Delaware Public Library

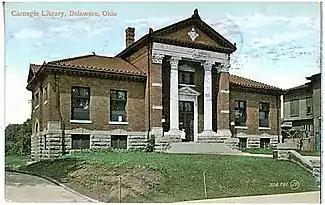
A c. 1914 postcard featuring the Delaware Public Library

The Delaware County library system originated from a late-19th century women's book club, which initially had twenty-six members and a private library of thirty-six volumes. The book club formed a library association in 1897. The club's volume collection was intermediately housed in a doctor's home, a jewelry stored and a rented room. In 1898, the book club re-organized as "The Delaware City Library Association", and focused on creating a library and a reading room. That year, two Delaware residents began planning the design of a Masonic temple; the temple included space for a library and reading room that was offered to the Library Association. On February 23, 1899, the Library Association accepted the offer, and formally incorporated. The Library Association raised funds to heat, light and furnish the room, and to purchase up to date library equipment. The Masonic temple library room was opened to the public on April 5, 1900. The library contained 910 books and volumes when opened, and became immediately eligible for financial support from tax payers. The library collection eventually grew to 1,359 books and volumes.